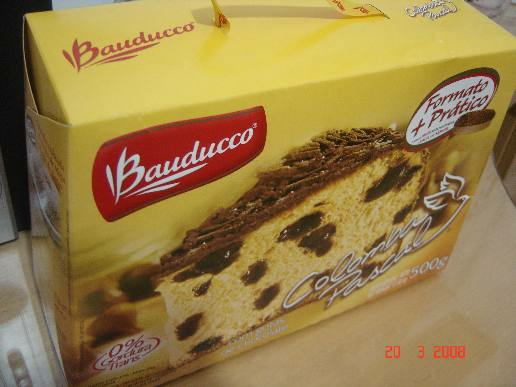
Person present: No